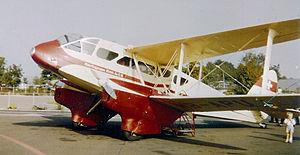
Swissair était la compagnie aérienne nationale suisse. Elle a été fondée en 1931 par Balz Zimmermann et par le pionnier de l’aviation Walter Mittelholzer. SAirGroup fait faillite le 2 octobre 2001 et cesse son activité en mars 2002. La compagnie arborait la croix suisse comme marque distinctive.